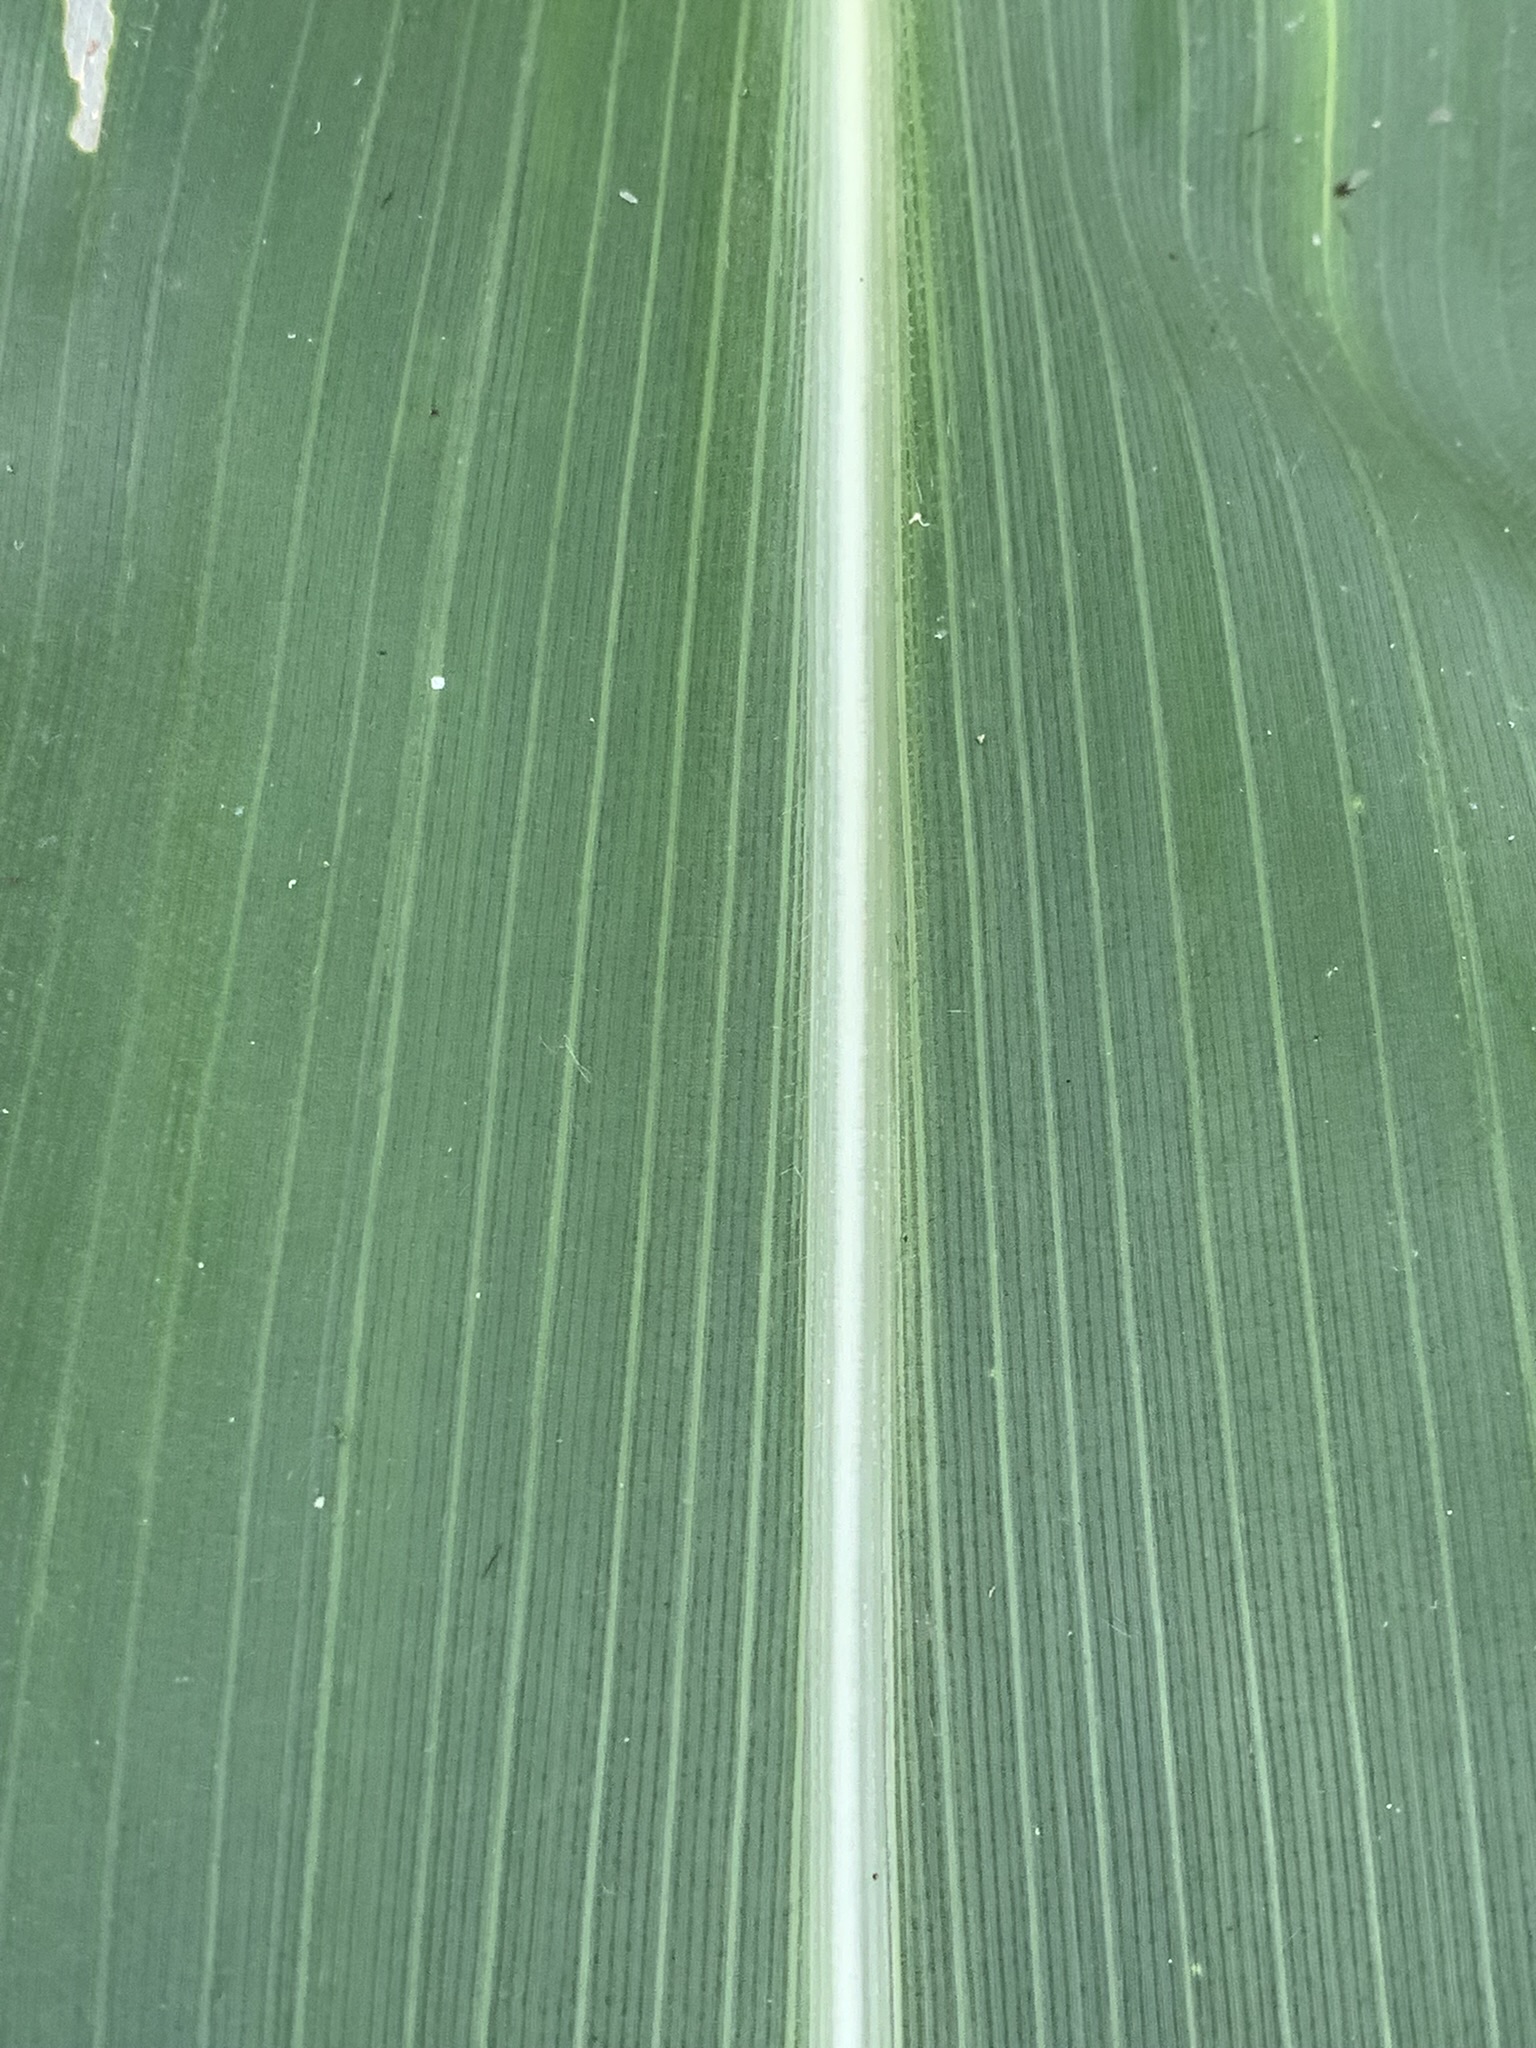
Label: Healthy